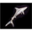
Label: shark